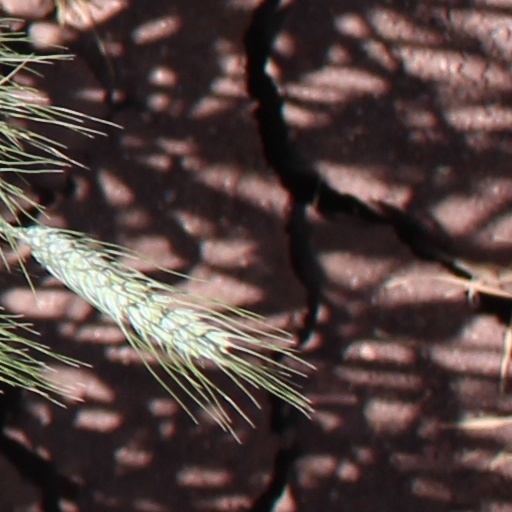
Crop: wheat